1925 FA Cup final

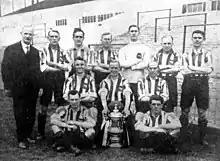
Sheffield United, winning side, posing with the FA Cup trophy

At the end of the match, United fans flooded onto the field and the goalscorer Tunstall was carried on the shoulders of spectators in celebration. The team were presented with their winner's medals by the Duke and Duchess of York in the Royal Box and the cup was awarded to United captain Gillespie. He described himself as "the happiest man in Britain" upon receiving the trophy. After the teams had left the field, the Lord Mayor of Cardiff, W. H. Pethybridge, visited the United dressing room to offer them his congratulations. United remained in London for two days before travelling to Liverpool for a match against Everton. The team returned to Sheffield on 28 April, where they were met by a crowd of thousands before being driven to the town hall where they displayed the trophy from the balcony of the building. United have reached only one further FA Cup final since 1925, losing to Arsenal in 1936.